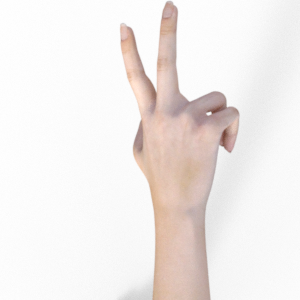
Label: scissors